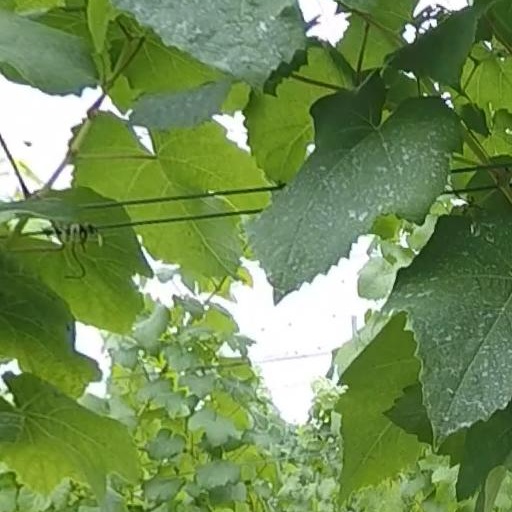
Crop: grape